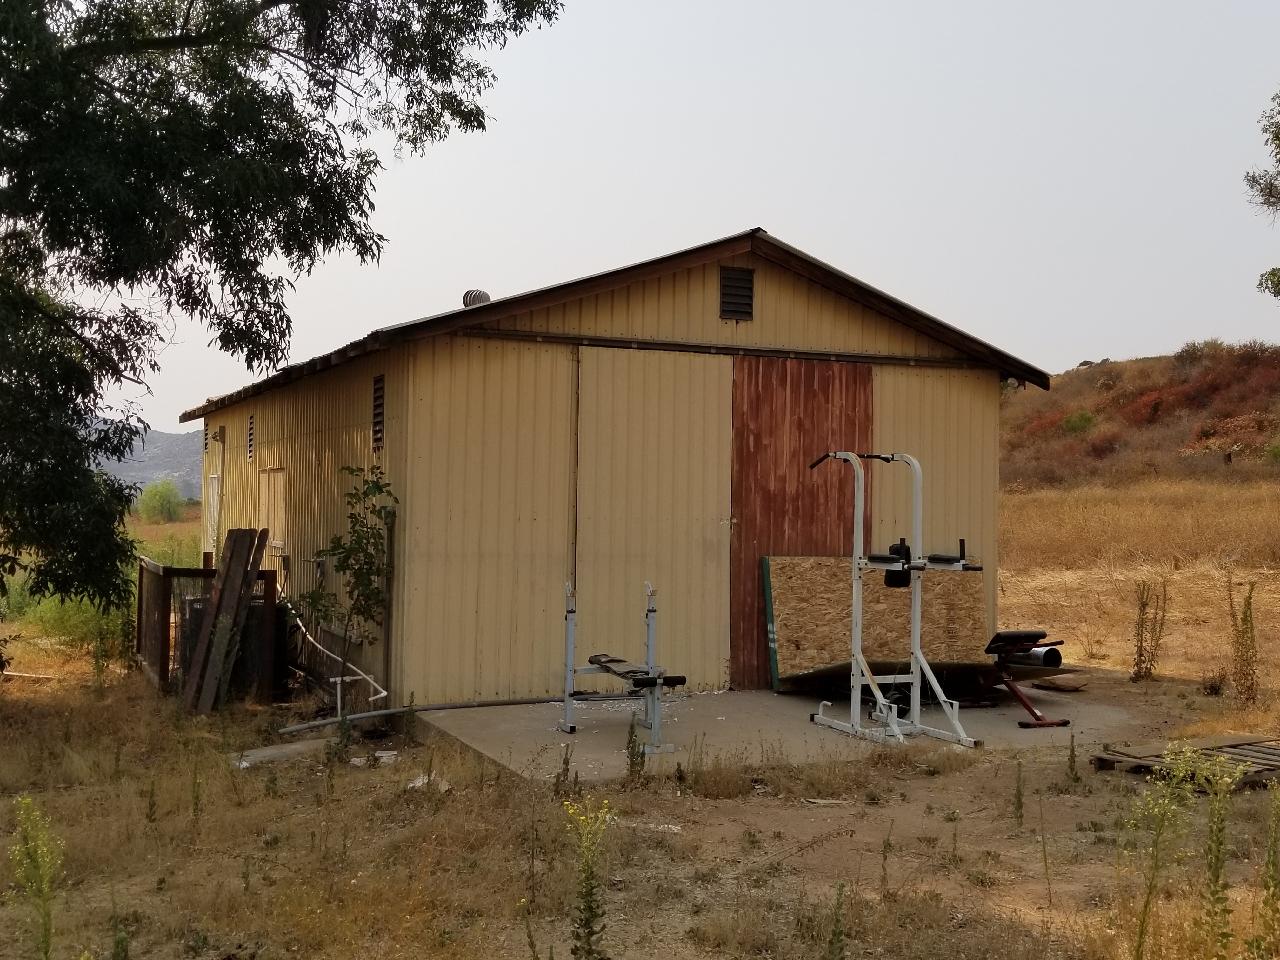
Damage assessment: no_damage